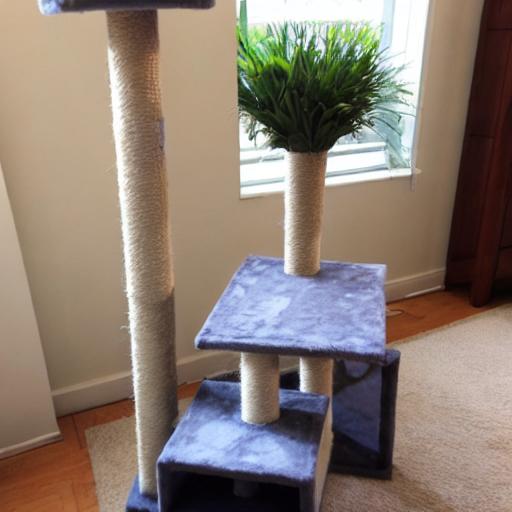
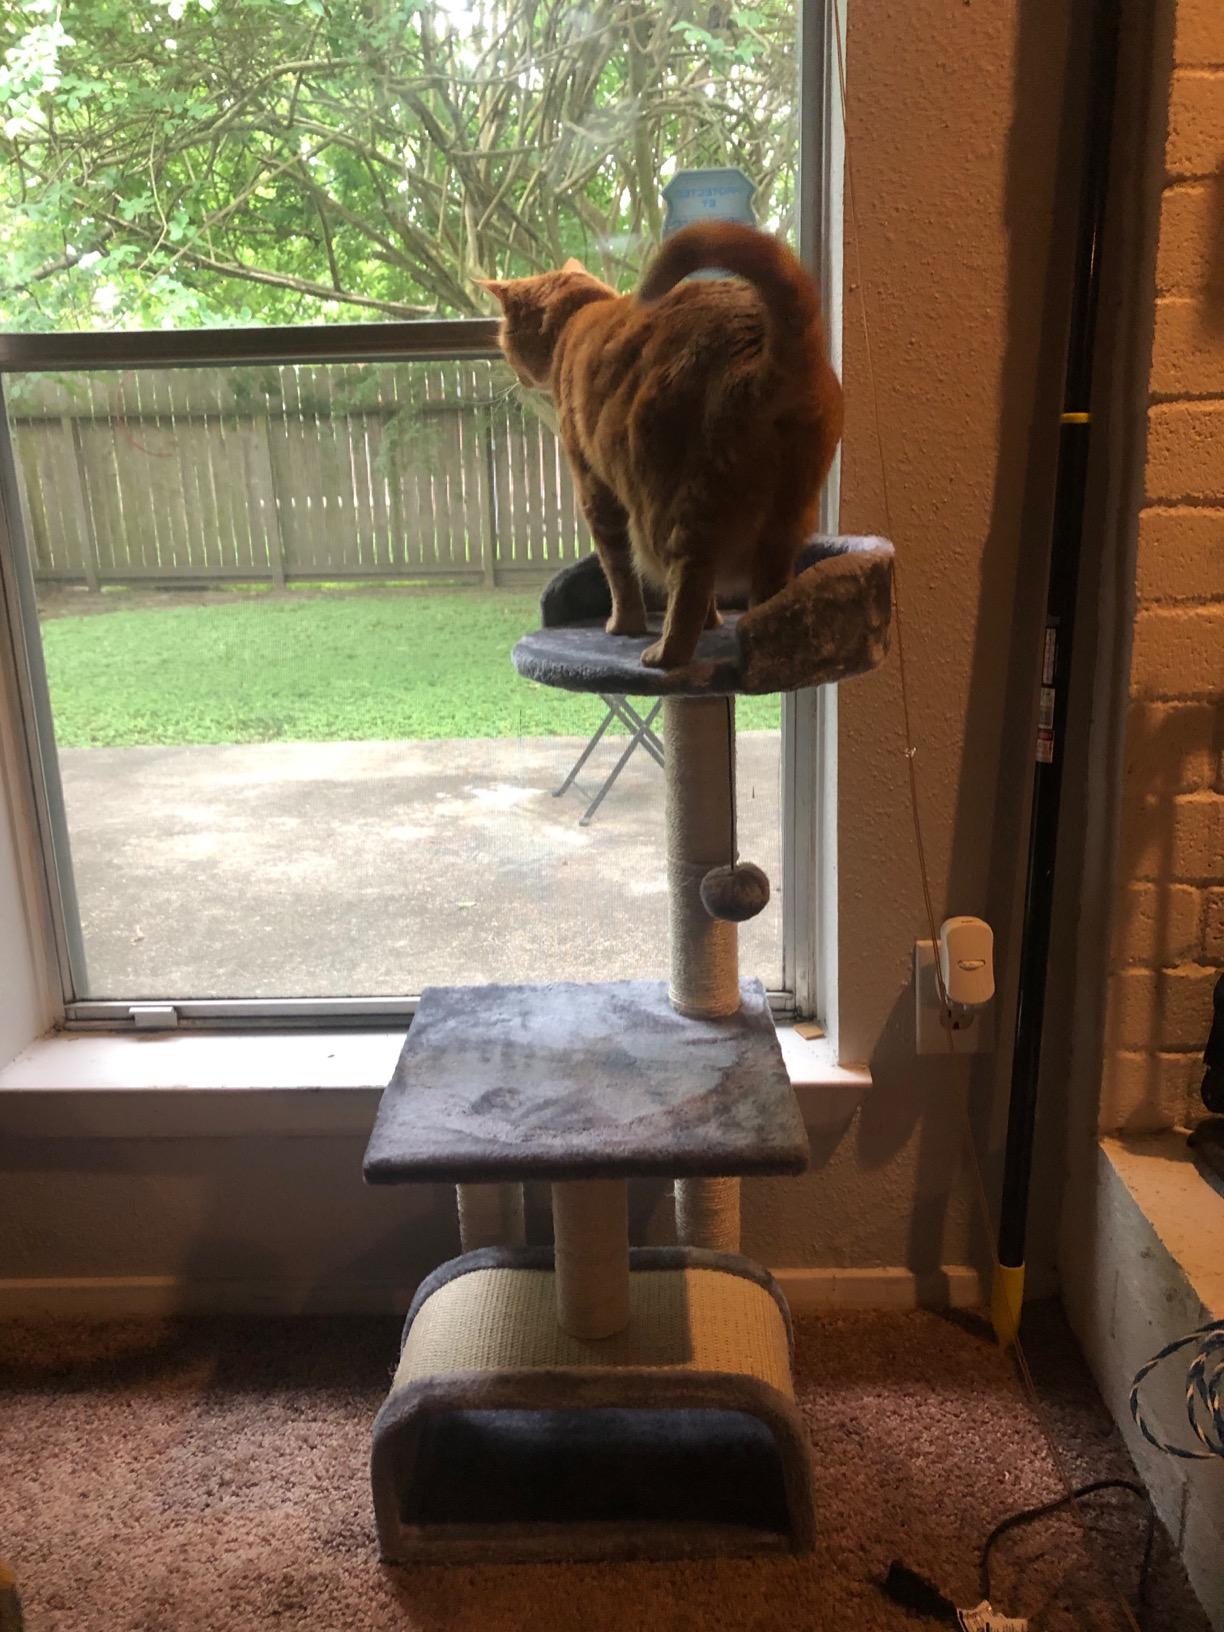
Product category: items_cat tree
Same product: no